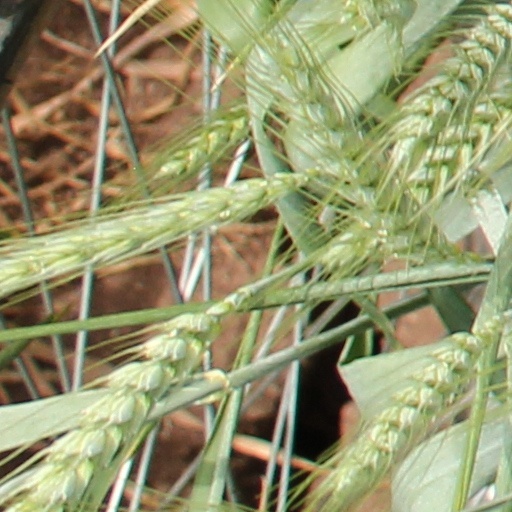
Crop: wheat